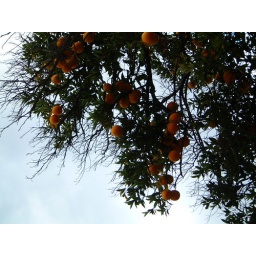
Most of the oranges we came back with had recently fallen. Pretty much all of them in the trees were